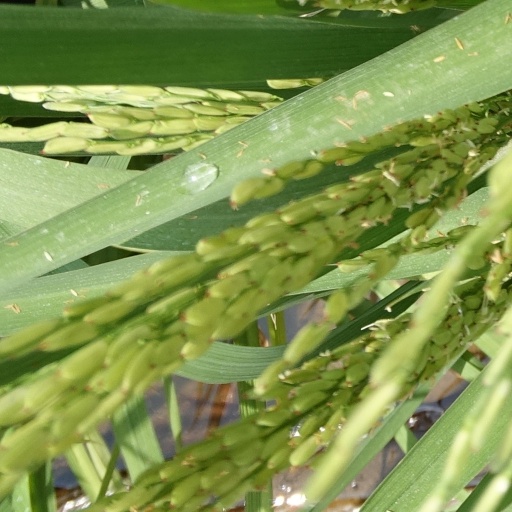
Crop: rice